Soko G-4 Super Galeb

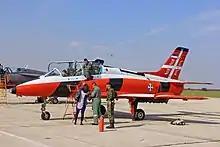
Serbian Air Force G-4 Super Galeb (serial 23601)

The first of two prototypes had been reportedly completed by early 1978. Following completion of the initial ground testing phase, the Super Galeb's maiden flight was conducted on 17 July 1978. It was followed by the first flight of one of the six pre-production aircraft on 17 December 1980. These pre-production aircraft, along with the first prototype, were designated "G-4 PPP"; they possessed fixed tailplanes with inset elevators and no anhedral. Unlike the G-2 Galeb, both the wing and tail surfaces are swept on the Super Galeb, while avionics to enable flight even under adverse weather conditions and at night have been integrated.